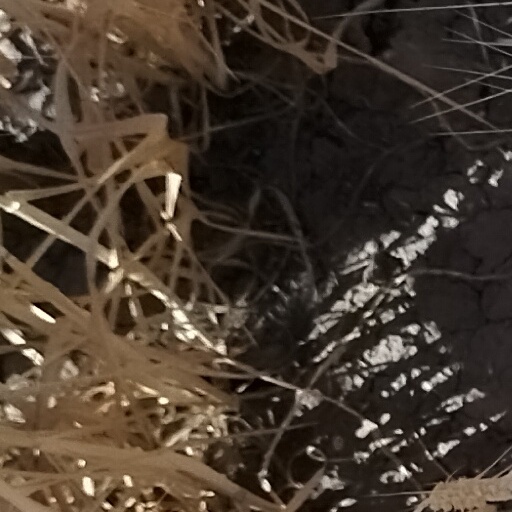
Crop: wheat